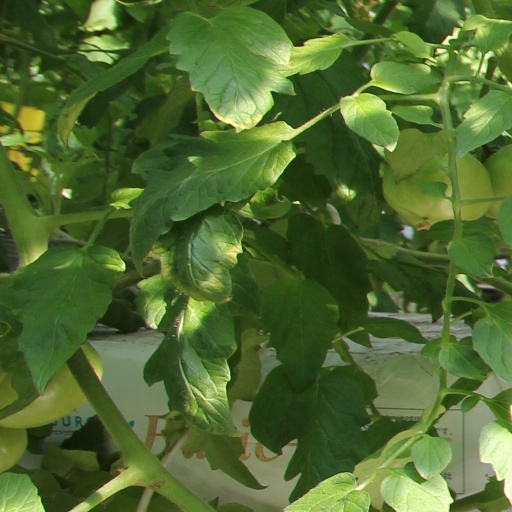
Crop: tomato